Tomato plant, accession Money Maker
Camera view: tilt-top (135 deg); turntable rotation: 330 degrees
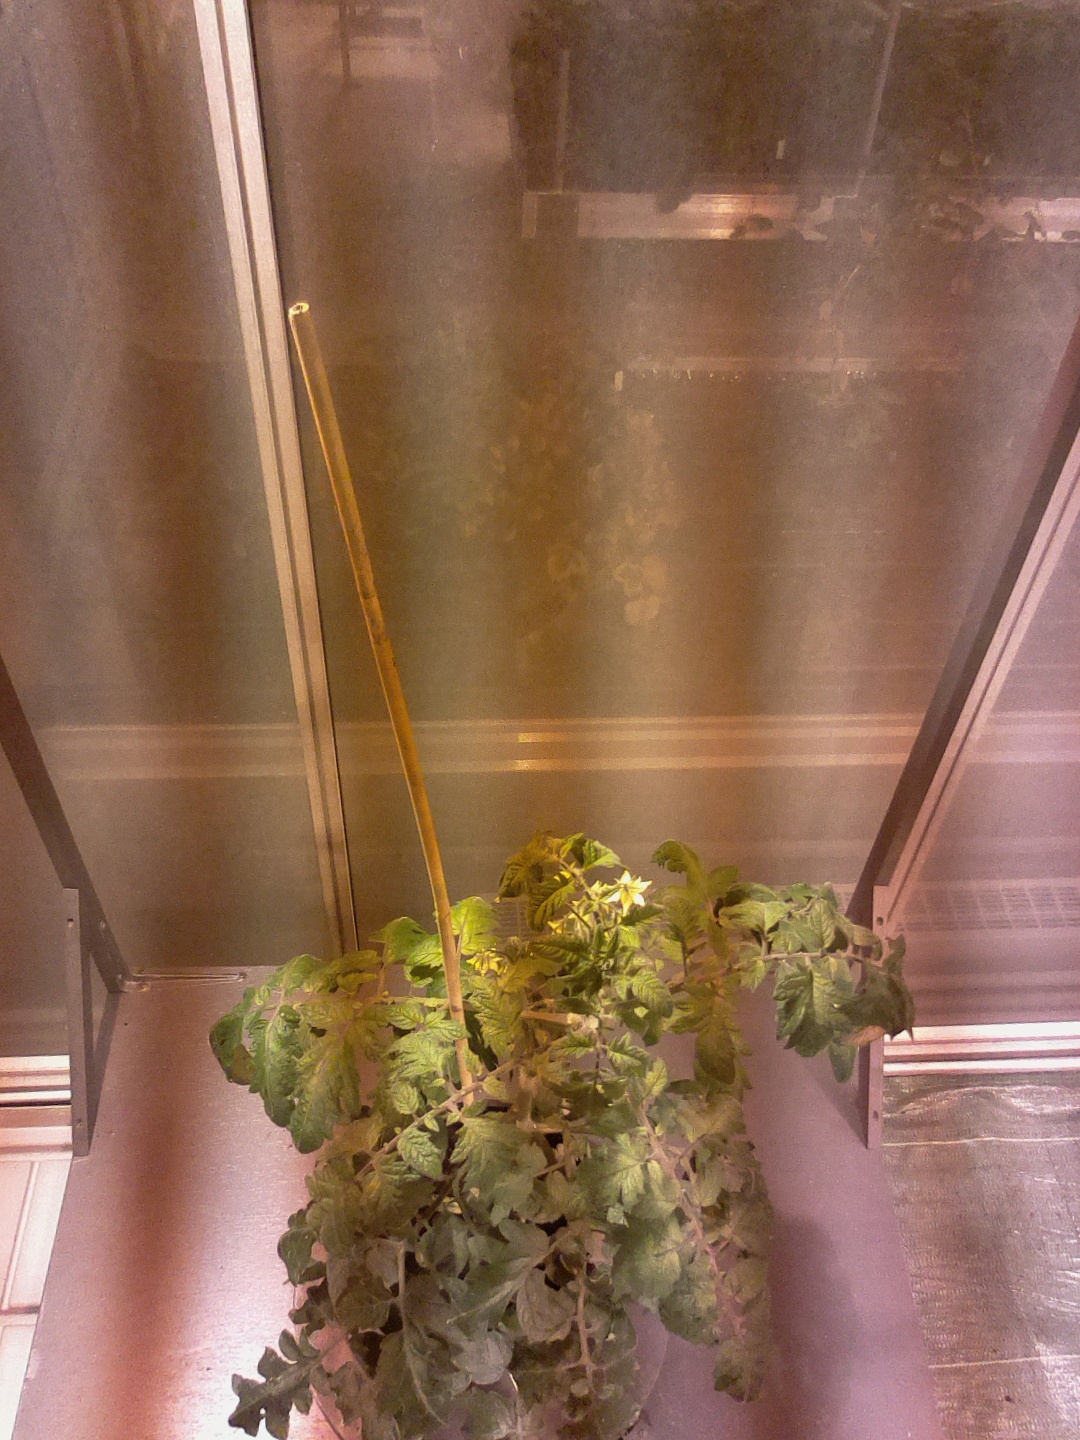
BBCH growth stage 69: End of flowering, 90%-100% of flowers open, more petals falling